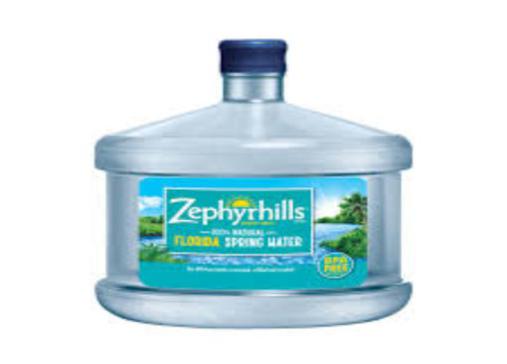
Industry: Food